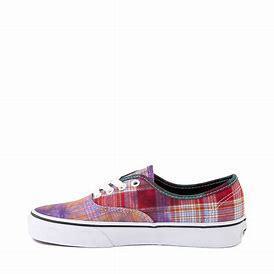
Brand: Vans
Model: Authentic Skate